Northern rosella

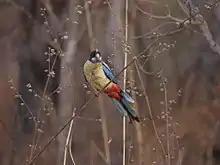
Subspecies "hillii", Western Australia

Smaller than all rosella species except the western rosella, the adult northern rosella weighs and is long. It has broad wings with a wingspan of around , and a long tail with twelve feathers. The sexes are almost indistinguishable, though some adult females have duller plumage and are more likely to have some red feathers on the head and breast. The adult bird has a black forehead, crown, lores, ear coverts, upper neck and nape, a whitish throat and large cheek-patches, which are mainly white with violet lower borders in the nominate subspecies, and more blue with a narrow white upper segment in subspecies "hillii". The feathers of the lower neck, mantle and scapulars are black narrowly fringed with yellow, giving a scalloped appearance, while the feathers of the back, rump, upper tail coverts and underparts are pale yellow with black borders and concealed grey bases. Those of the breast have very dark grey bases, occasionally tinged with red. The undertail covert feathers are red with black fringes. The feathers on the upper leg are pale yellow tinged with blue. The central rectrices of the long tail are dark green changing to dark blue at the tips, while the other feathers are dark blue with two bands of pale blue and white tips. The undertail is pale blue with a white tip. The wings have a wide purplish blue shoulder patch at rest, with the secondary feathers edged darker blue and the primaries black edged with blue. The beak is off-white with a grey cere, the legs and feet are grey, and the iris is dark brown. Immature birds resemble adults but are duller overall, with less-well defined cheek patches. The black plumage in particular is more greyish, and there are more likely to be scattered red feathers on the head, neck and underparts.